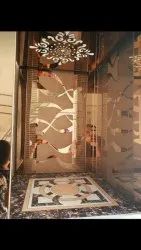
Label: Hydraulic_Glass_Lifts